OTV-1

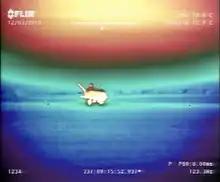
Infrared view of OTV1 after landing

After completing its mission, the X-37B was deorbited, entered the atmosphere, and landed at Vandenberg Air Force Base on 3 December 2010.